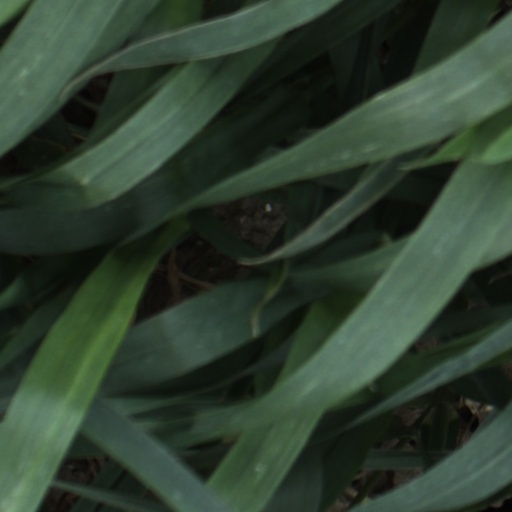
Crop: wheat